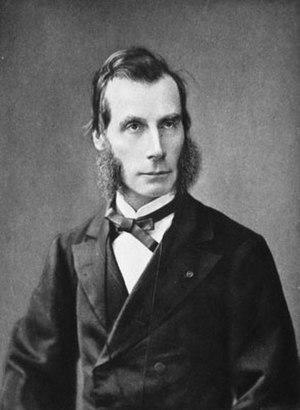
Numa Denis Fustel de Coulanges, né le 18 mars 1830 à Paris, mort le 12 septembre 1889 à Massy, est un historien français.